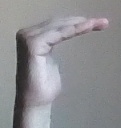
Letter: haa